Benjamin Lincoln

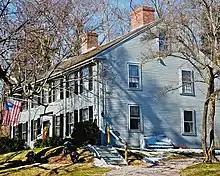
General Benjamin Lincoln House, where Lincoln was born

In early 1787, Lincoln helped put an end to an uprising of western Massachusetts farmers opposed to increased taxation and government coercion in their trade, known as Shays's Rebellion; Lincoln commanded 3,000 privately funded militia to disperse the opposition, and captured over one hundred. The uprising with the near-capture of a federal arsenal by rebels caused a national uproar, and it was an important part of the national crisis that justified calling the Constitutional Convention. The next year, as a Suffolk County, Hingham delegate, Lincoln voted to support the United States Constitution at the Massachusetts Federal Convention, which ratified 187 to 168 on February 6, 1788.